Catherine Hill Bay Cultural Precinct

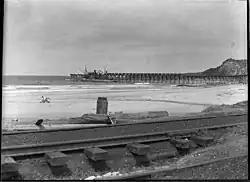
Wharf at Catherine Hill Bay, 1957

Catherine Hill Bay Cultural Precinct is a heritage-listed company town at Catherine Hill Bay in the Hunter Region of New South Wales, Australia. It was added to the New South Wales State Heritage Register on 5 November 2010.